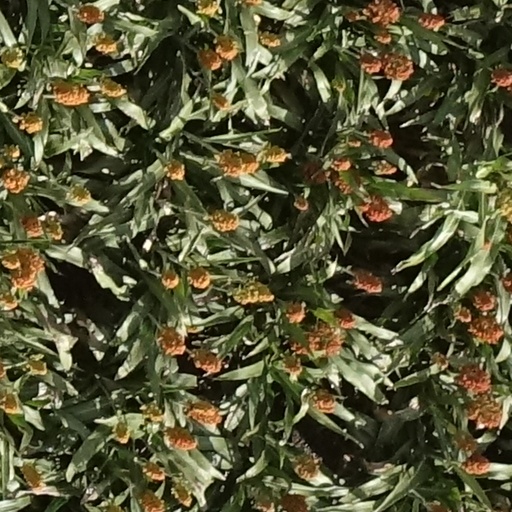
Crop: sorghum